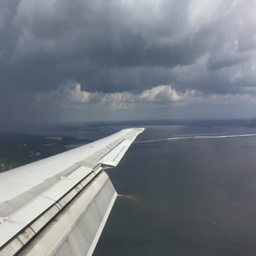
beautiful view from the window of an airplane .